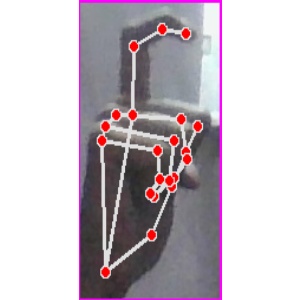
अक्षर: ट